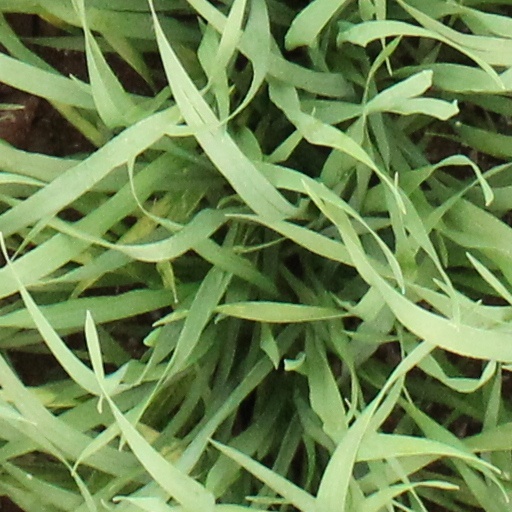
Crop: wheat